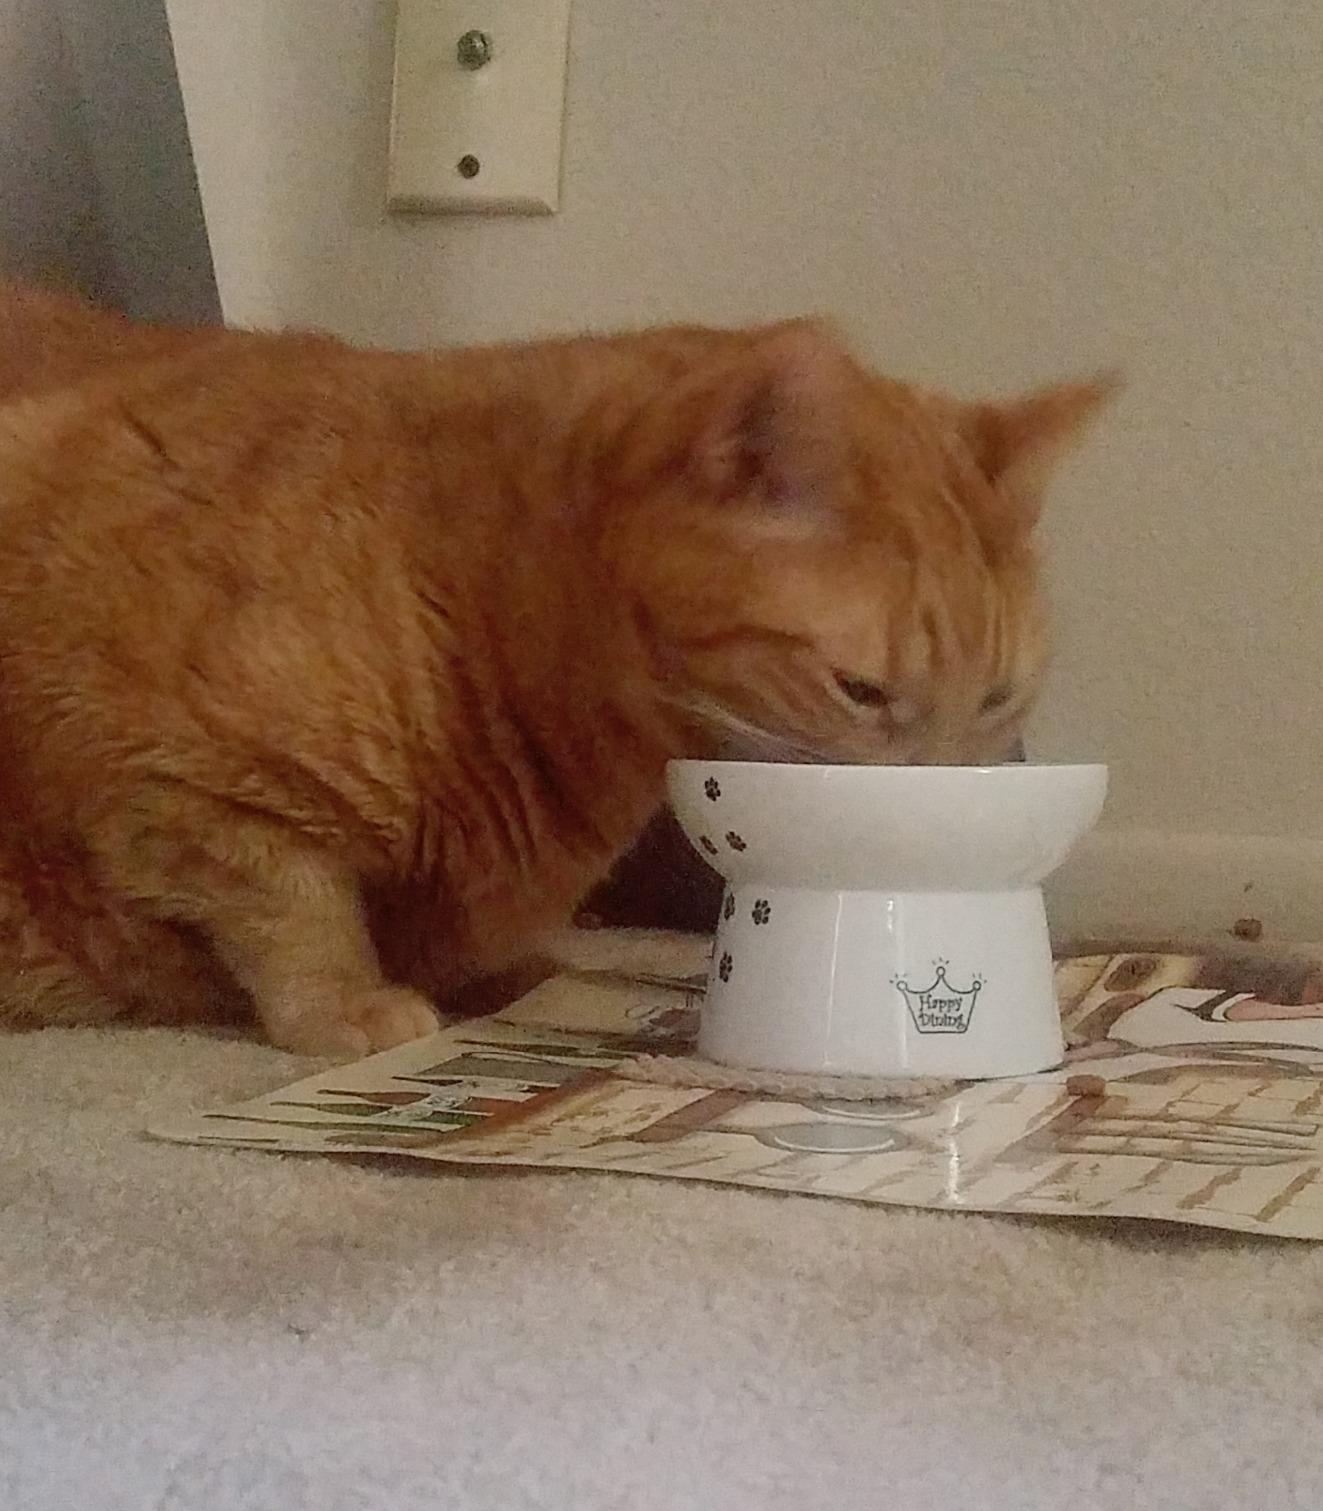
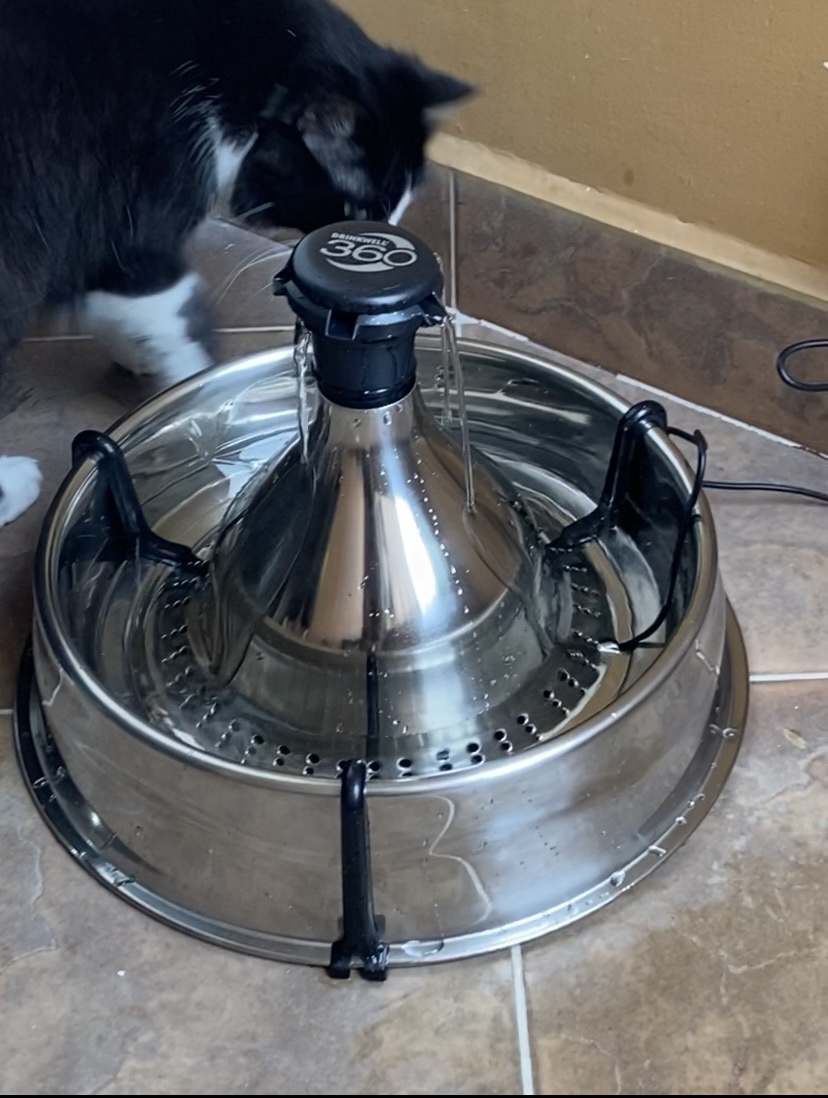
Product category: items_bowl
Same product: no